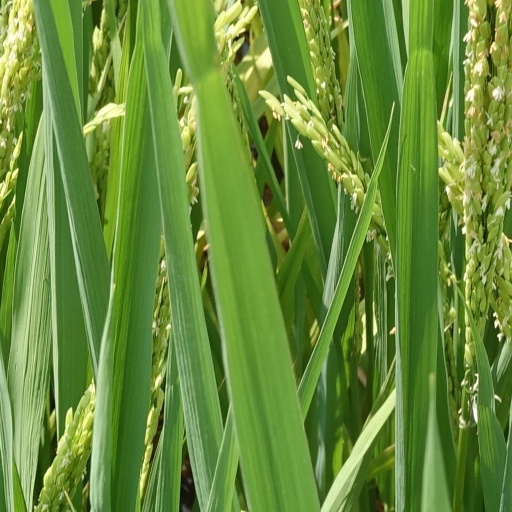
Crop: rice